Ashworth's rustic

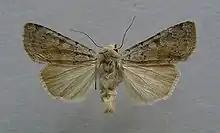
mounted specimen

There is one generation in Britain from mid June to August. They are in their larval stage from August to late May of June the next year, feeding mainly by night, but sometimes basking by day in the spring. There are many larval foodplants, usually low growing plants, including common rock-rose, wild thyme, sheep's sorrel, harebell, salad burnet, bell heather, goldenrod, lady's bedstraw, creeping willow and foxglove. It pupates in a flimsy cocoon under moss, among rocks or just below ground.